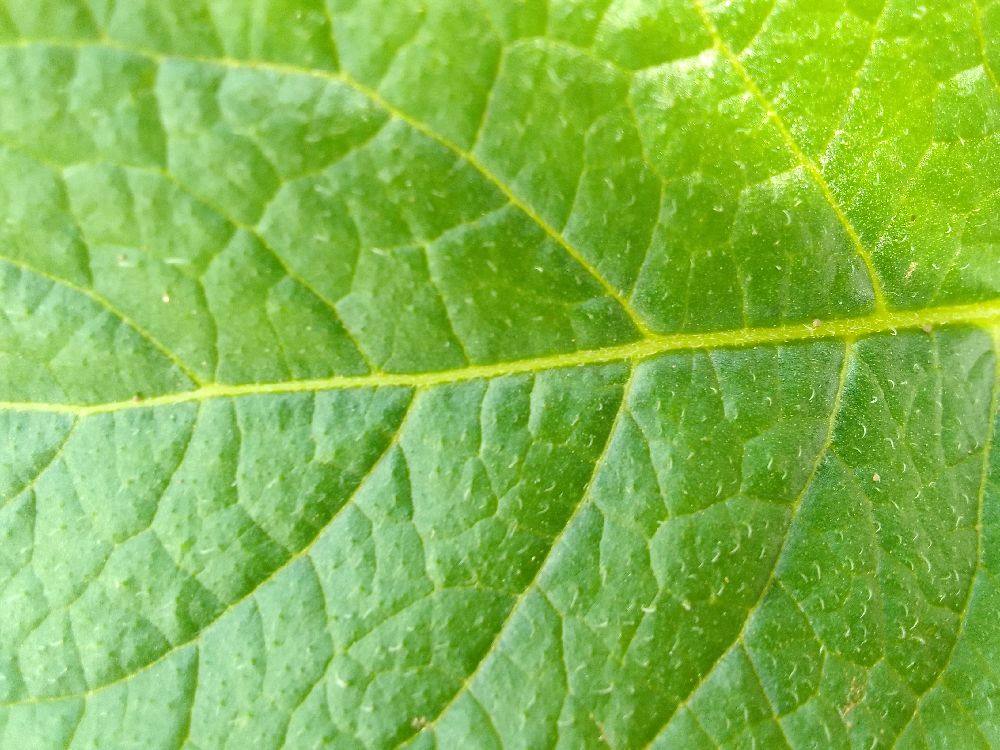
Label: Healthy